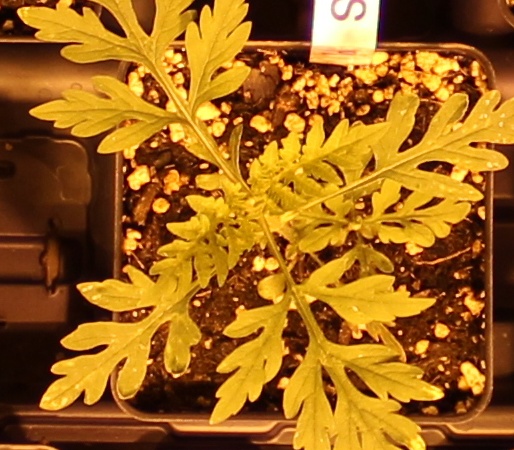
Label: Ragweed